The Top Bet

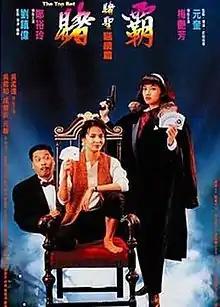
Film poster

The Top Bet ( Literal translation: "Queen of Gambling") is a 1991 Hong Kong comedy film directed by Jeffrey Lau and Corey Yuen and starring Carol Cheng, Anita Mui and Ng Man-tat. It is a sequel to Lau and Yuen's 1990 film "All for the Winner".